MIM-23 Hawk

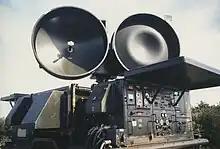
HPIR radar control panel

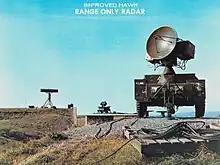
The back-up Range Only Radar of the Improved Hawk system

The early AN/MPQ-46 High Power Illuminator (HPIR) radars had only the two large dish-type antennas side by side, one to transmit and one to receive. The HPIR automatically acquires and tracks designated targets in azimuth, elevation and range. It also serves as an interface unit supplying azimuth and elevation launch angles computed by the Automatic Data Processor (ADP) in the Information Coordination Centre (ICC) to the IBCC or the Improved Platoon Command Post (IPCP) for up to three launchers. The HPIR J-band energy reflected from the target is also received by the Hawk missile.